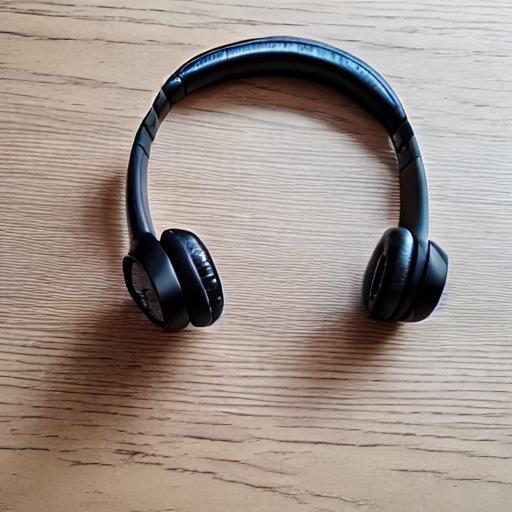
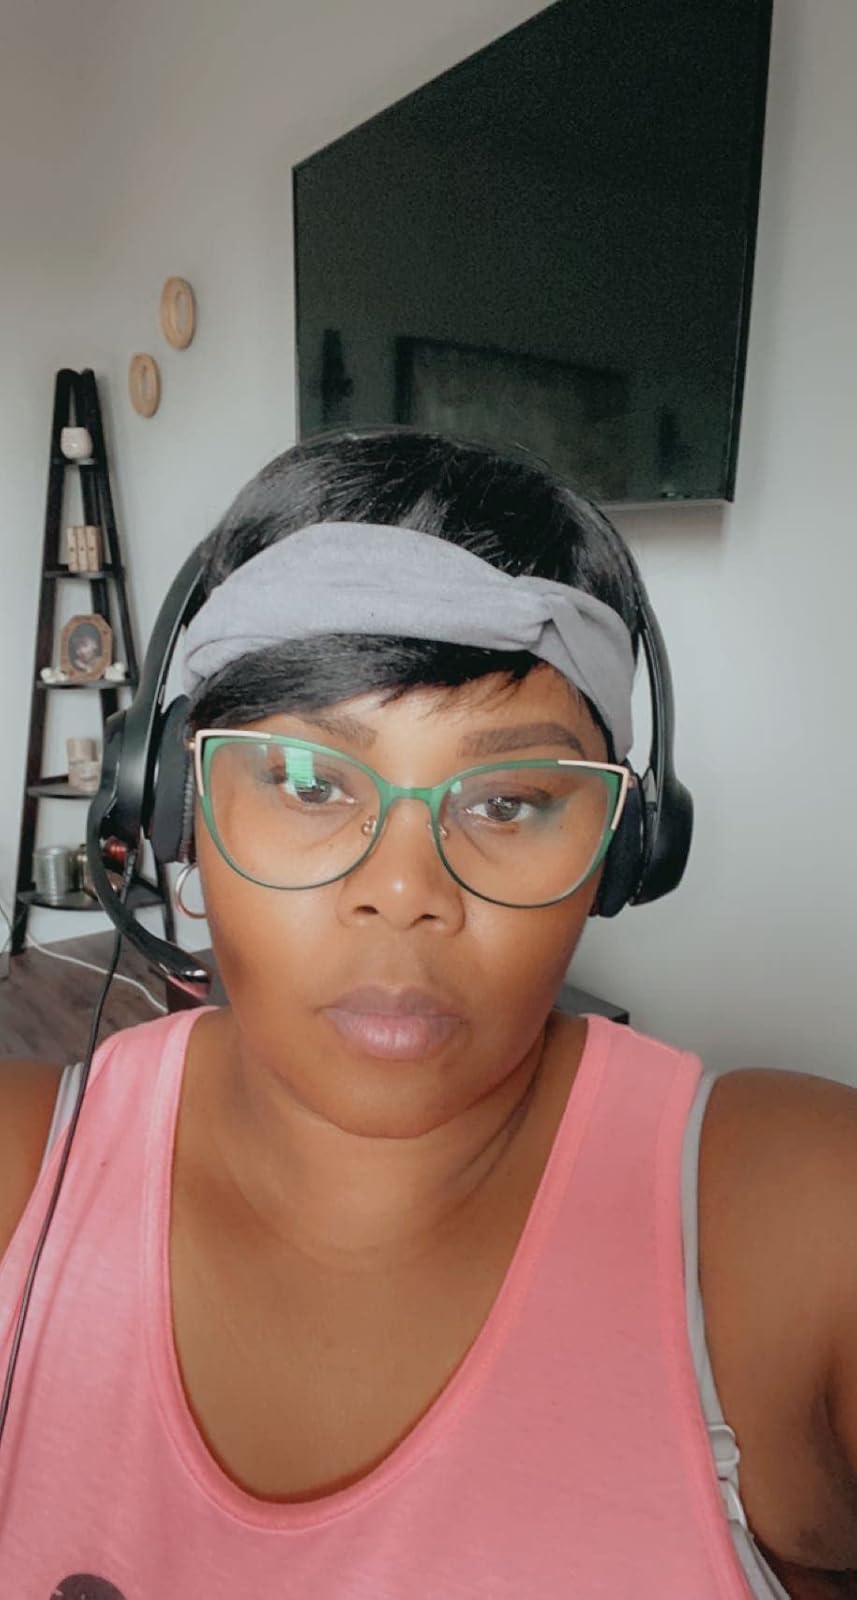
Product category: headphones
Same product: no